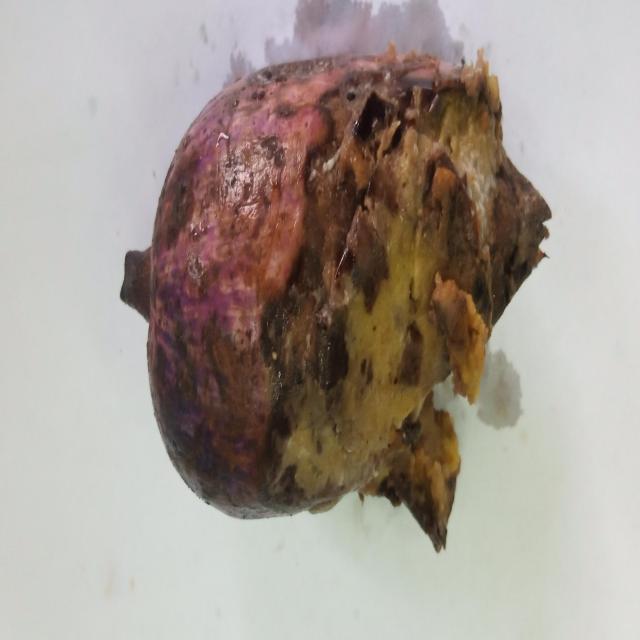
Plum grade: rotten